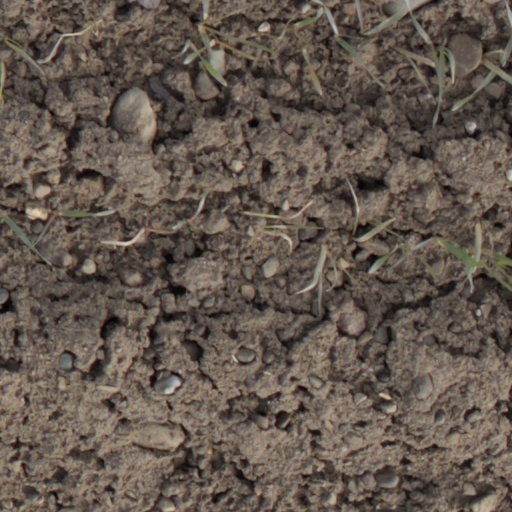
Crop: wheat